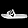
Label: Sandal